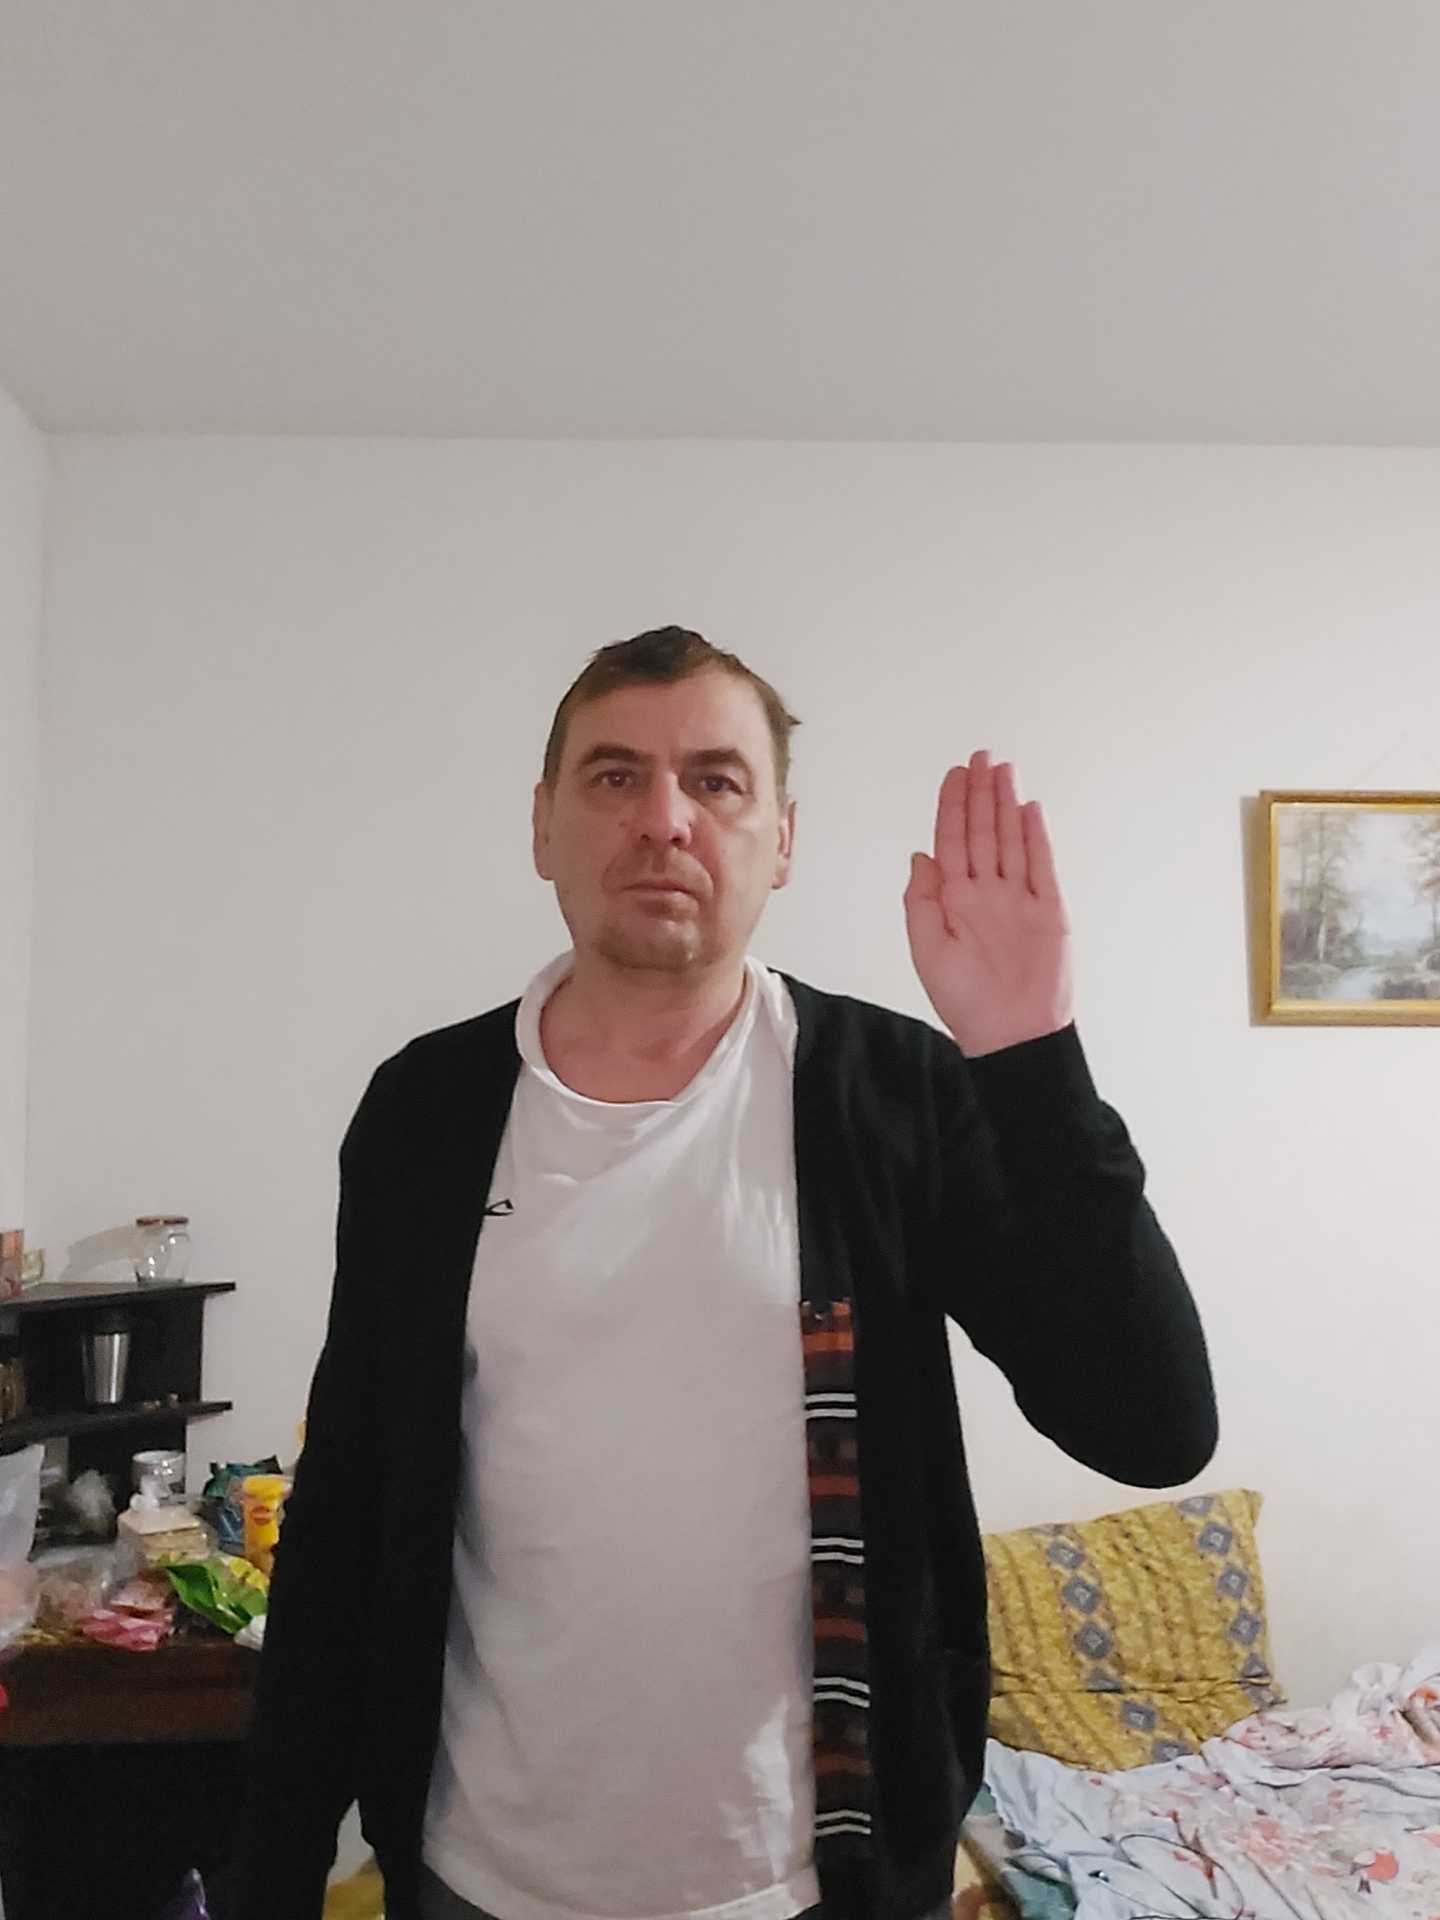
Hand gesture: stop